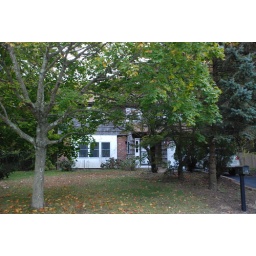
Stopped by my old house on the way to Westhampton. The trees are much bigger these days.